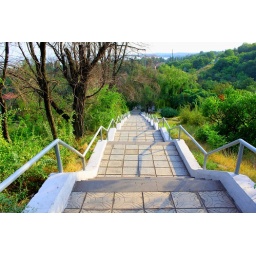
We were having a walking in this park and then down to beach using this steps... beautiful summer afternoon in Mariupol